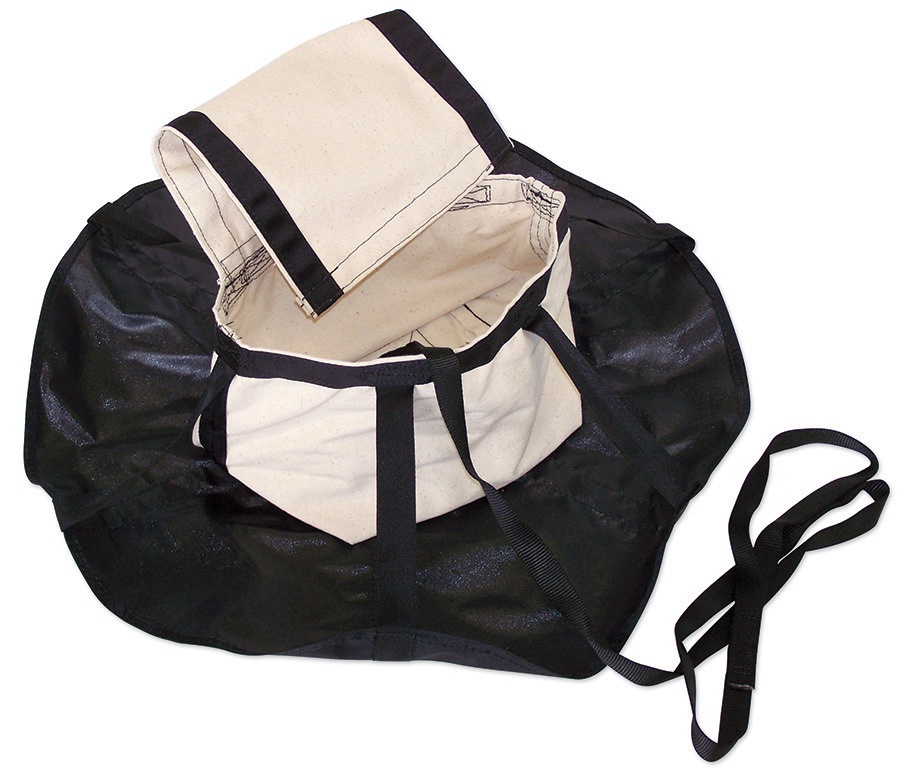
Launcher Chute Bag Large
Drag Parachute Deployment Bag - Large - Black - Each
Brand: STROUD SAFETY
Category: Sporting Goods > Outdoor Recreation > Hang Gliding & Skydiving > Parachutes